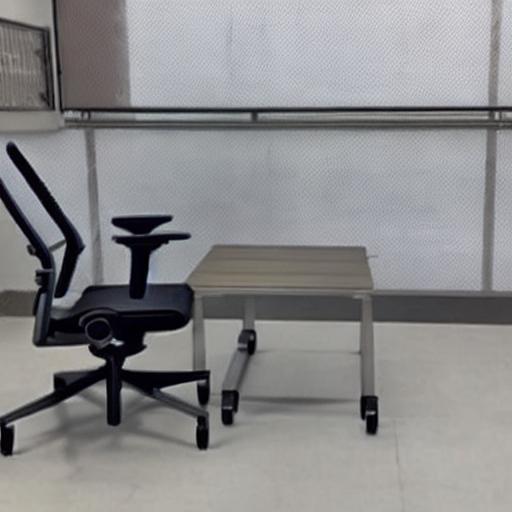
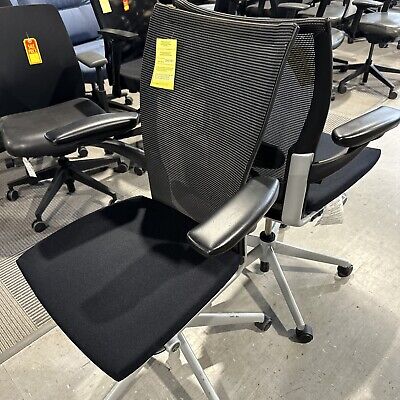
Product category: items_chair
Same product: no